Afanasy Grigoriev

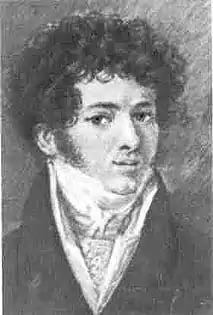
Afanasy Grigoriev, portrait c. 1800

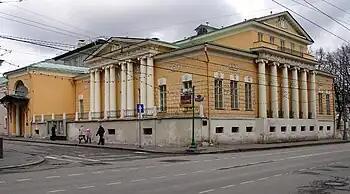
Khrushyov House, now Alexander Pushkin Museum

Afanasy Grigorievich Grigoriev (21 January 1782 – 13 May 1868) was a Russian Neoclassical architect, who worked in Moscow and its suburbs. Grigoriev is remembered for his refined Empire style mansions, completion of Great Ascension Church (which, unfinished, housed the wedding of Alexander Pushkin in 1831) and assistance to Domenico Gilardi in rebuilding Moscow after the Great Fire of 1812.